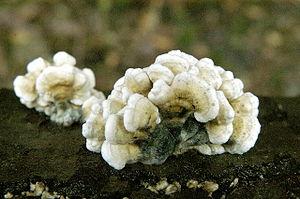
La famille des Atheliaceae est une famille de champignons basidiomycètes de l’ordre des Atheliales.